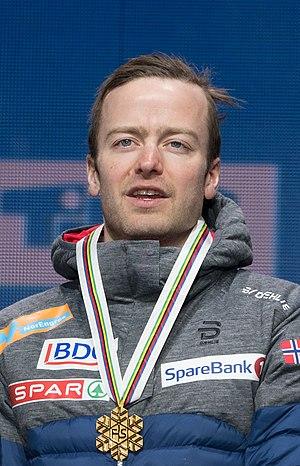
Sjur Røthe, né le 2 juillet 1988, est un fondeur norvégien dont la carrière a démarré en 2006 au niveau international. Il a pris part aux Jeux olympiques d'hiver en 2014 à Sotchi. Il remporte trois titres mondiaux, celui de relais en 2013 et 2019 et du skiathlon en 2019.